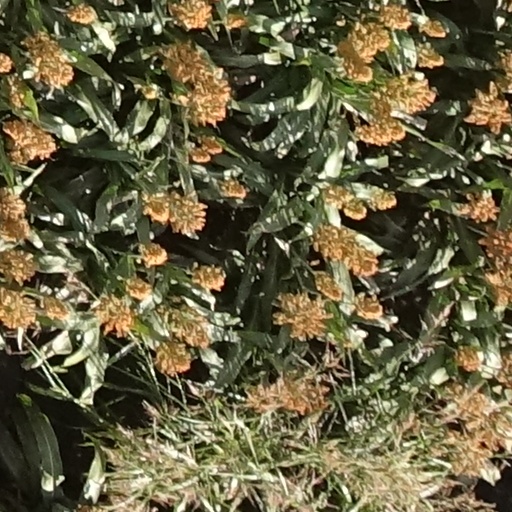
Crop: sorghum